Dagupan

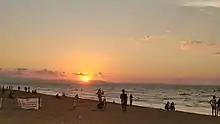
Tondaligan Beach sunset

Historically, Dagupan was a center for salt making in numerous salt evaporator beds in the low-lying swampy areas close to Lingayen Gulf. Beginning in the 19th century, some of the salt making operations gave way to pond culture of fish, most prominently, the milkfish (locally known as "bangus"), for which the city has become famous. Fisheries, aquaculture and processed fisheries products are an important mainstay of the city's economy.